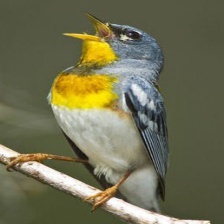
Species: NORTHERN PARULA
Scientific name: SETOPHAGA AMERICANA